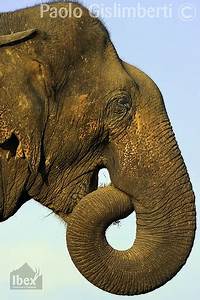
Label: elephant